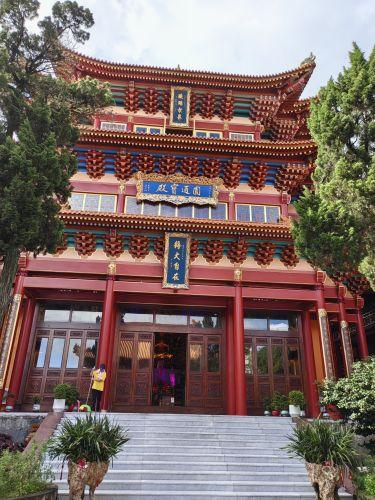
地标名称：延寿禅寺
所在城市：汕头市·濠江区